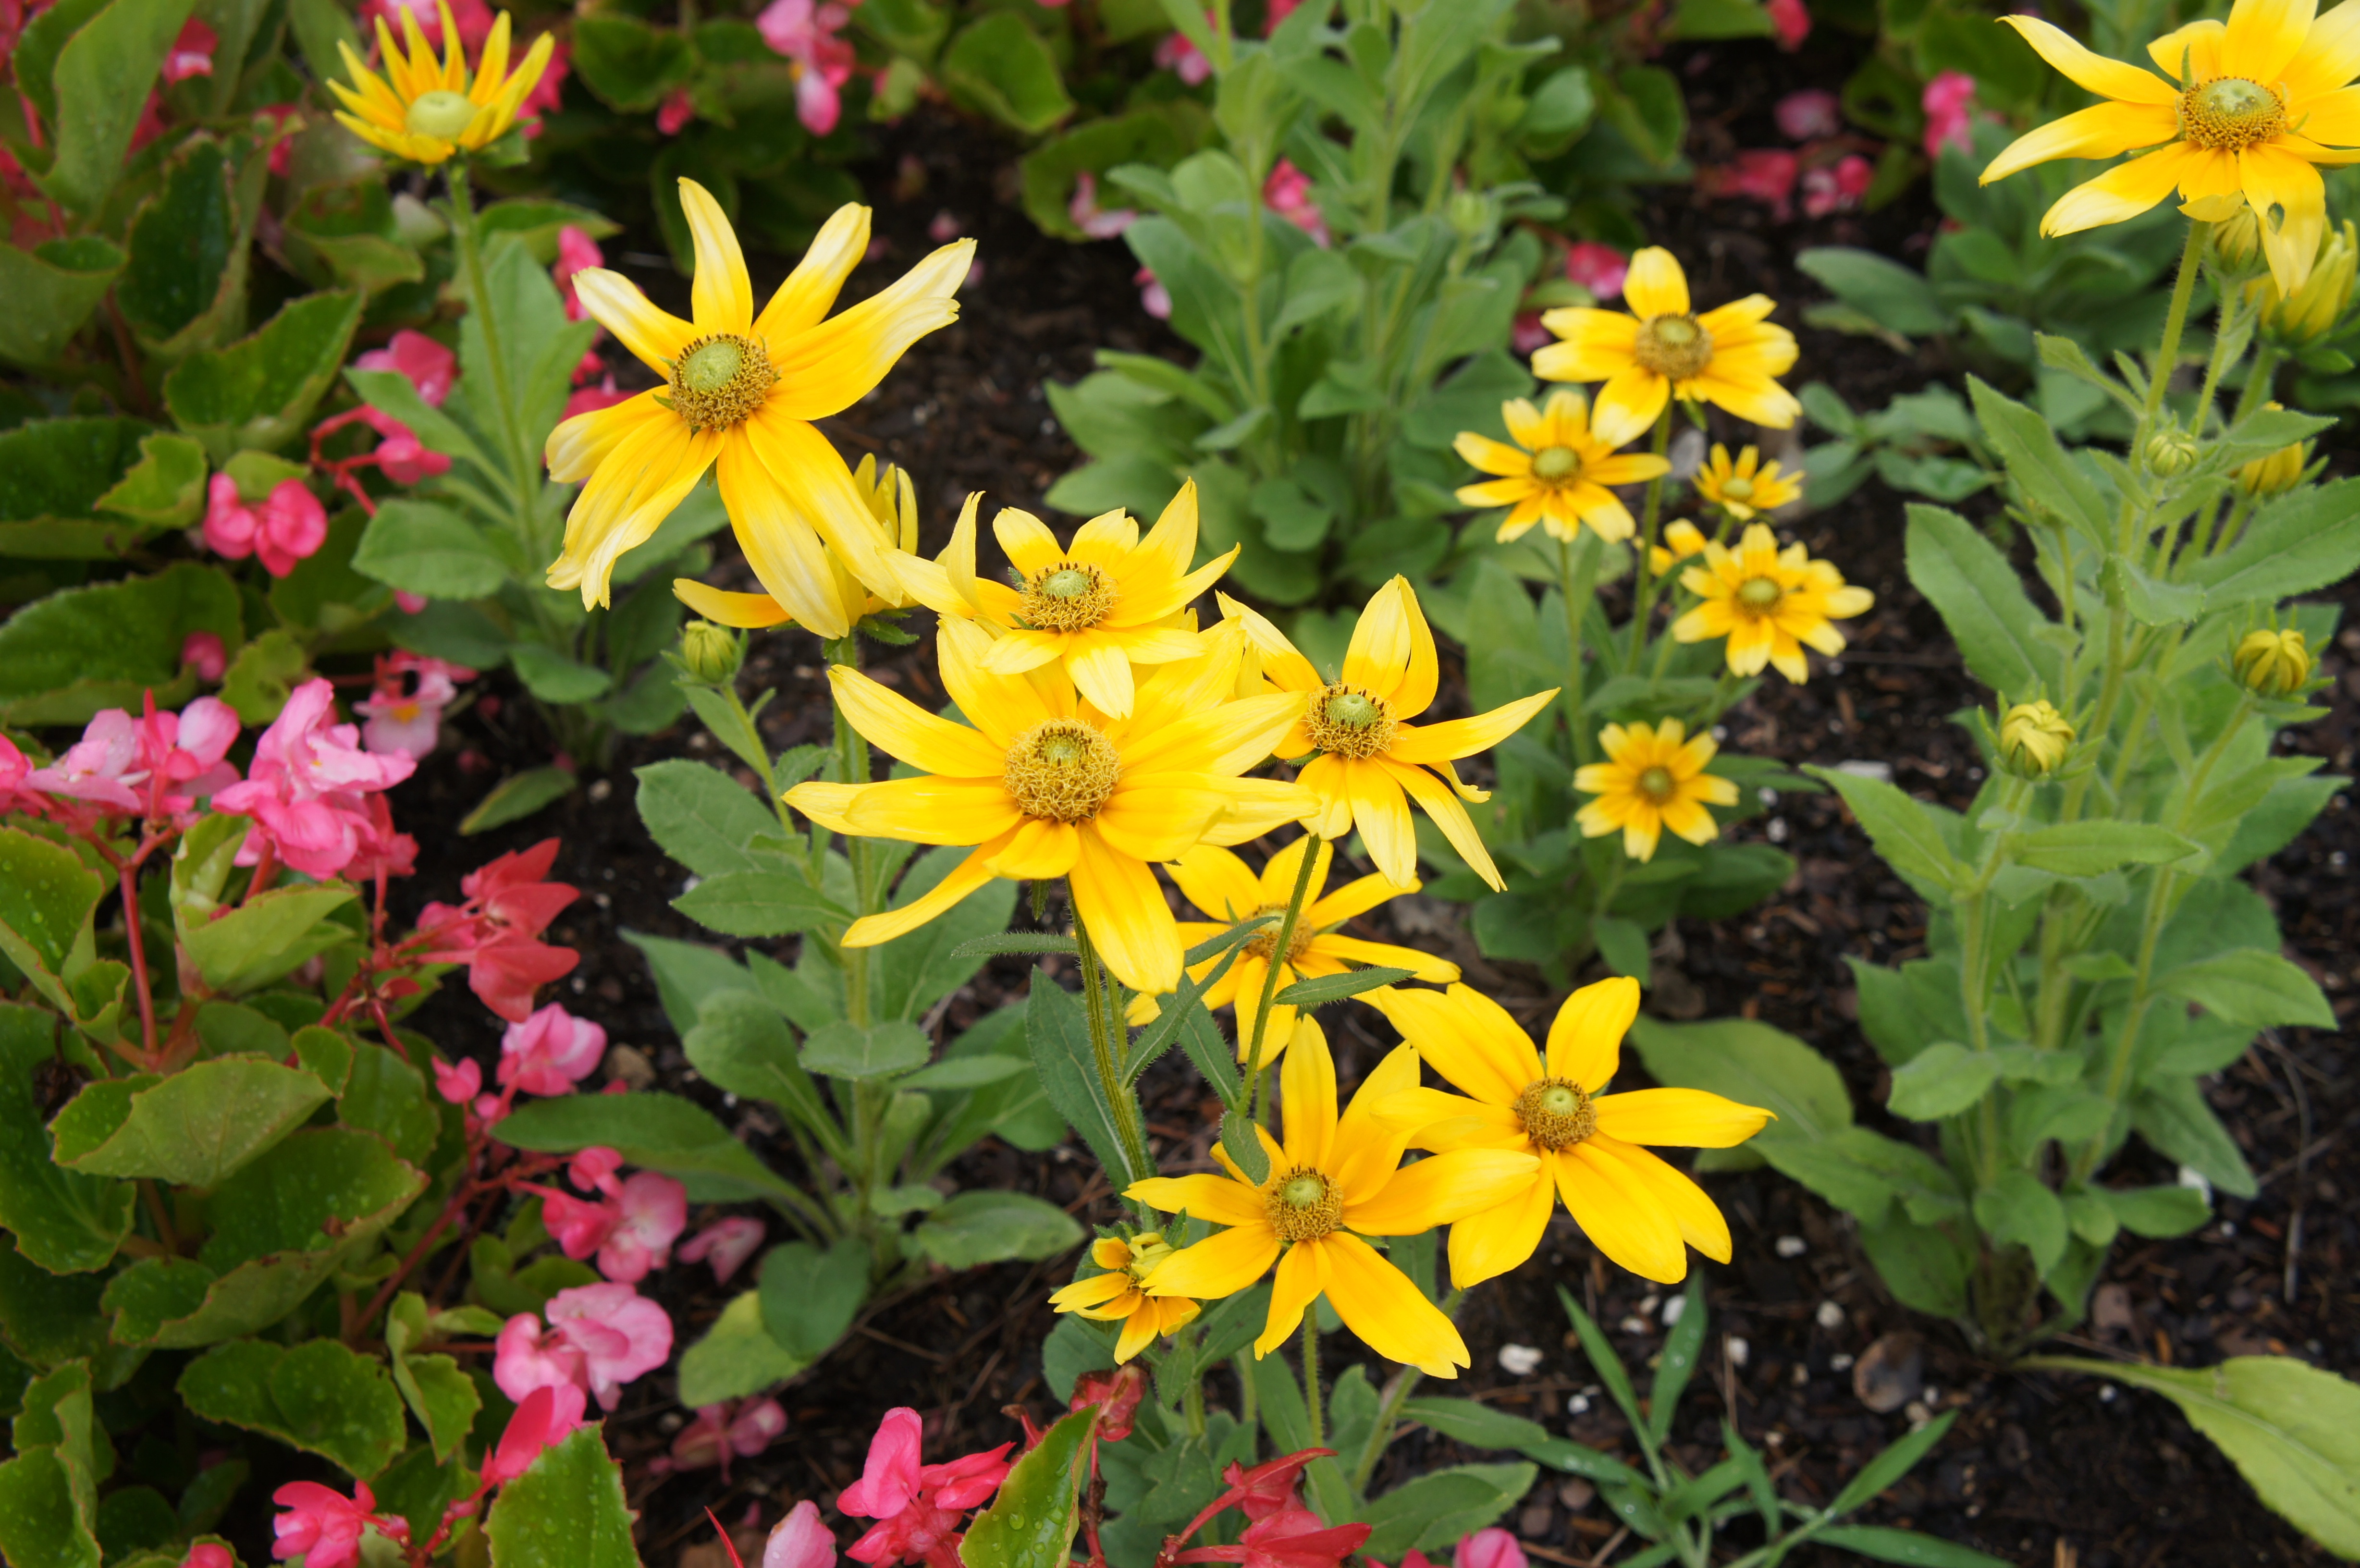
nature, blossom, plant, flower, summer, spring, green, natural, botany, yellow, garden, flora, wildflower, flowering plant, daisy family, annual plant, land plant